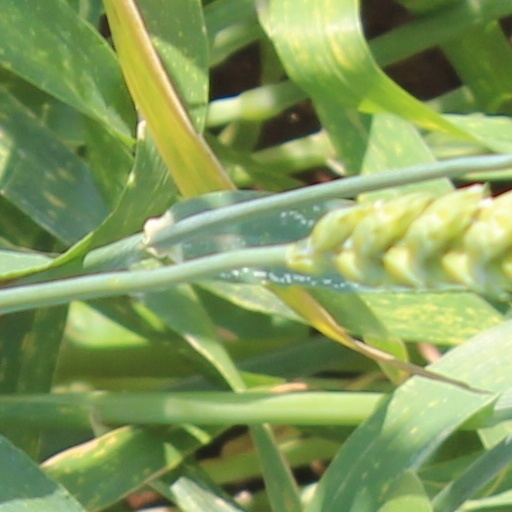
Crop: wheat